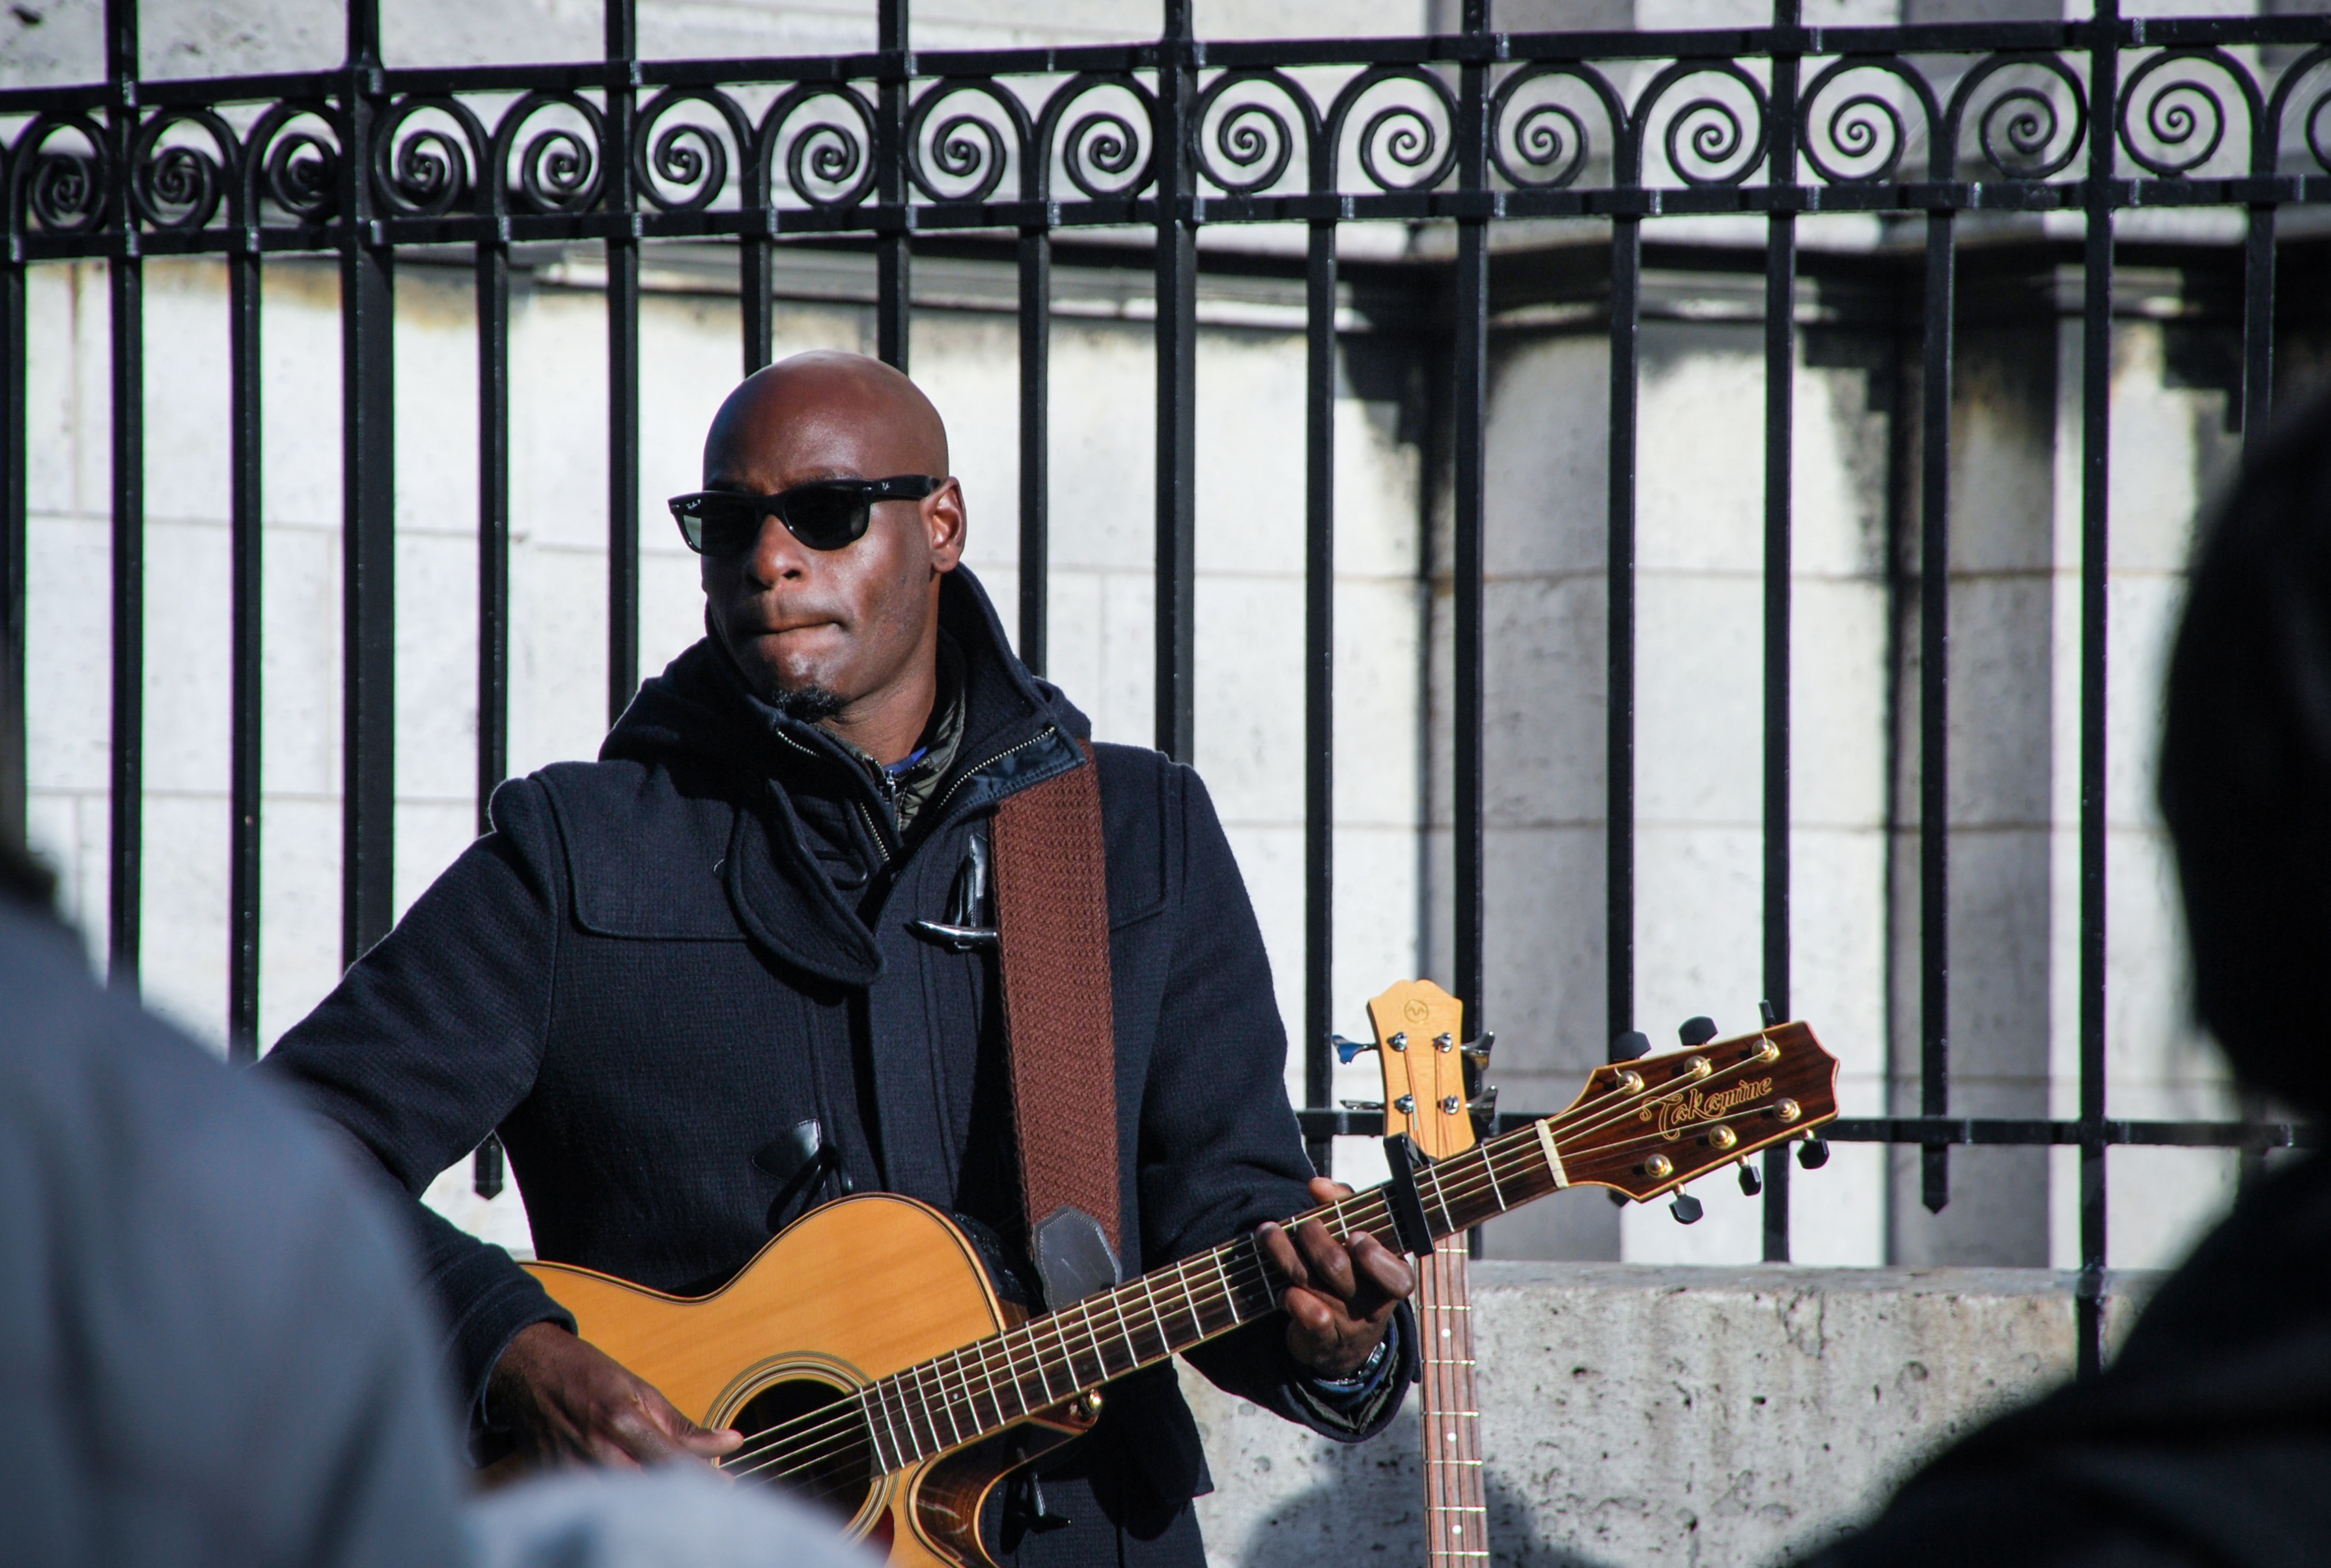
musician, guitarist, performance, music, bassist, string instrument, guitar, bass guitar, plucked string instruments, singing, musical instrument